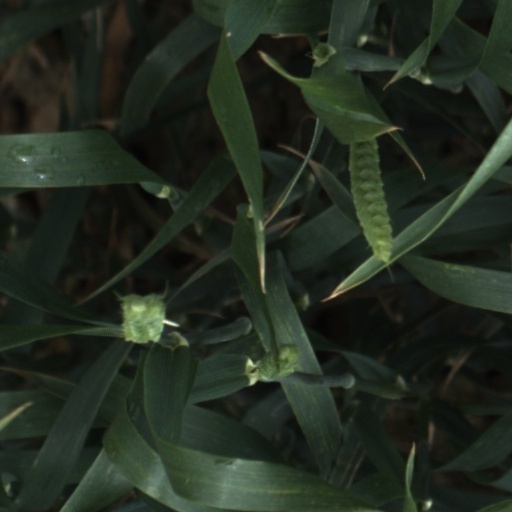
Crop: wheat